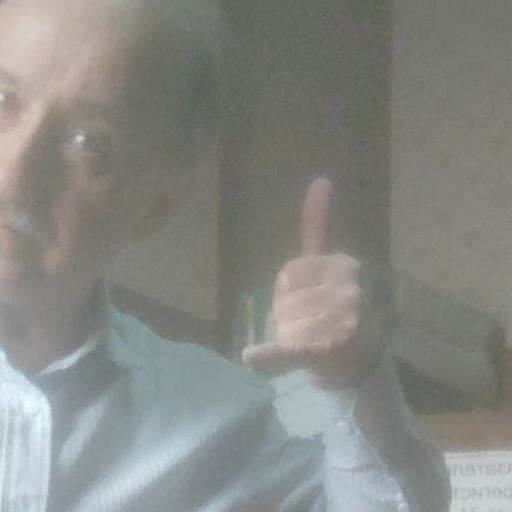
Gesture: call